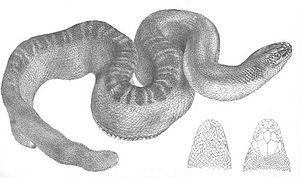
Hydrophis stokesii est une espèce de serpents de la famille des Elapidae.